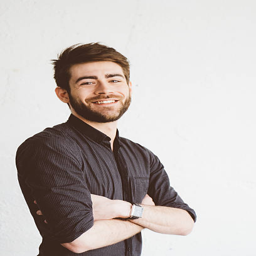
portrait of a cheerful young man